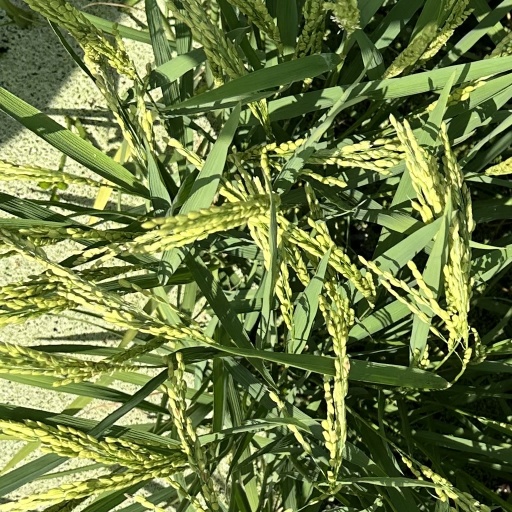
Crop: rice